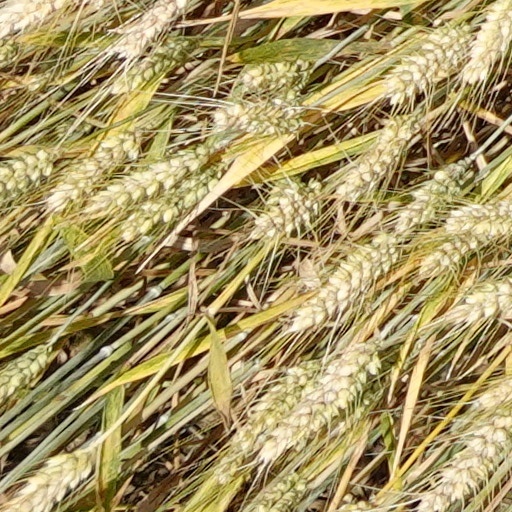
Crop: wheat